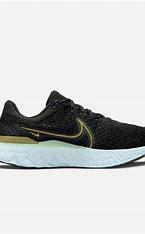
Brand: Nike
Model: React Infinity Run Flyknit